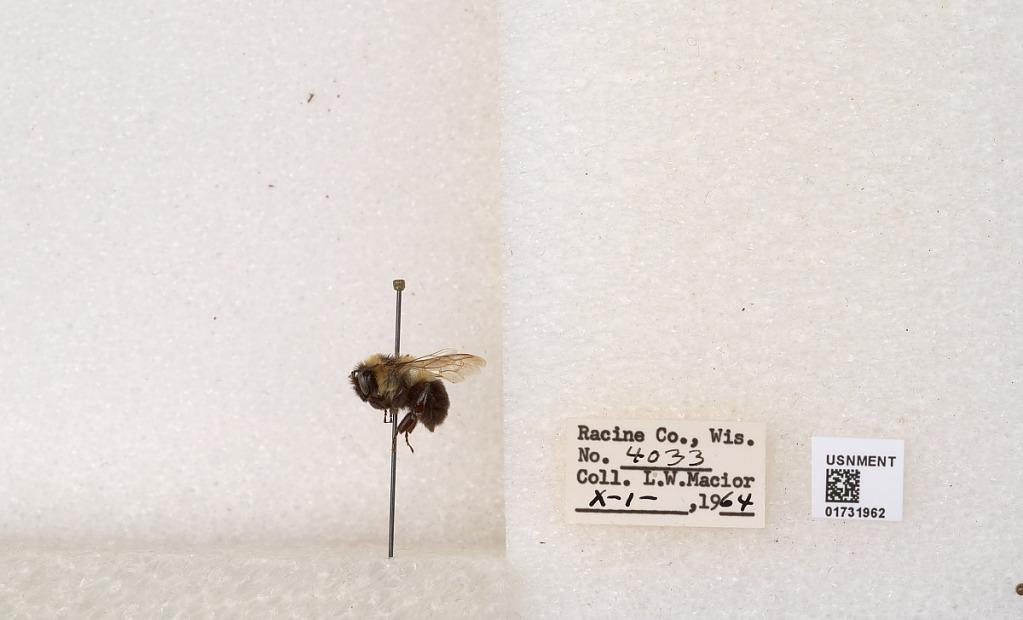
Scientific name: Bombus impatiens Cresson
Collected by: L. Macior
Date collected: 1964-10-1
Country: United States
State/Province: Wisconsin
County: Racine
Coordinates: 42.7299, -87.8123